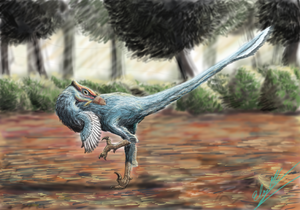
Pamparaptor est un genre éteint de dinosaure déinonychosaure carnivore. C'est un dromaeosauridé, aux pieds semblables à ceux des Troodontidae, qui vivait à la fin du Crétacé dans ce qui est maintenant la province de Neuquén, en Patagonie, en Argentine. On le connaît grâce à l'holotype MUCPv-1163, pied gauche articulé et presque complet. La seule espèce connue est Pamparaptor micros.